White wine

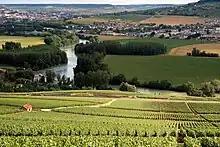
Landscape of hills in Champagne

Champagne was created in the 18th century but it was in the next century that its global expansion would occur. The crowned heads of Europe quickly made the wine stylish in their courts although its production, necessarily in bottles, made for a very expensive product. Historian Hugh Johnson assigns an important diplomatic role to champagne: Talleyrand would have offered this wine at the negotiating table of the Congress of Vienna, using it to relax his partners in the discussions. The occupation of Champagne by Russian troops in 1815 publicized the sparkling wine to the Russian aristocracy. The "Veuve Clicquot" (Widow Clicquot) booked her wine to her occupants saying "they drink today, tomorrow they will pay..."